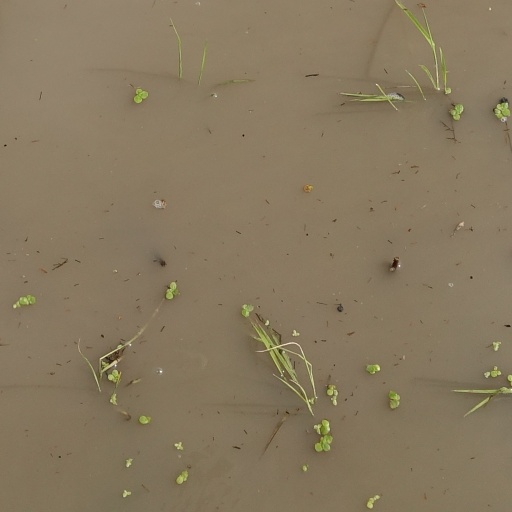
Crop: rice